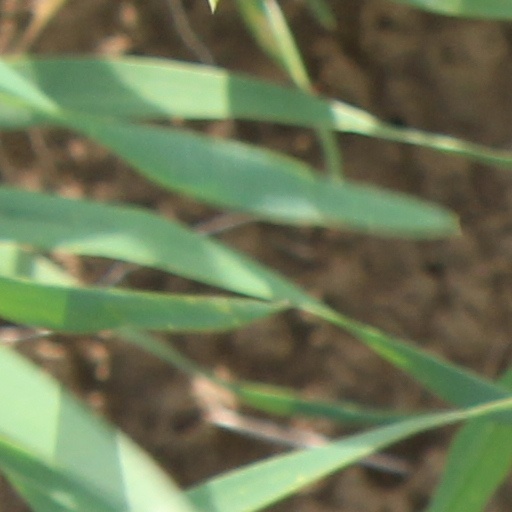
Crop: wheat